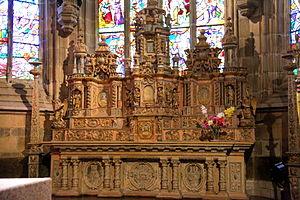
Enclos paroissial de Pleyben (Classé), maître-autel et son retable.
Le retable est une construction verticale qui porte des décors sculptés, parfois peints, en arrière de la table d'autel d'un édifice religieux. L'étymologie du mot français est la même que le catalan retaule ou l'espagnol retablo, alors que les termes italiens sont pala d'altare, et dossale, plus génériques.
L’enclos paroissial de Pleyben est un enclos paroissial situé dans la commune de Pleyben dans le Finistère autour de l'église Saint-Germain. L'église a été classée sur la liste des monuments historiques de 1846, le calvaire a été classé par liste en 1875 et l'ossuaire a été classé par arrêté du 21 décembre 1914.